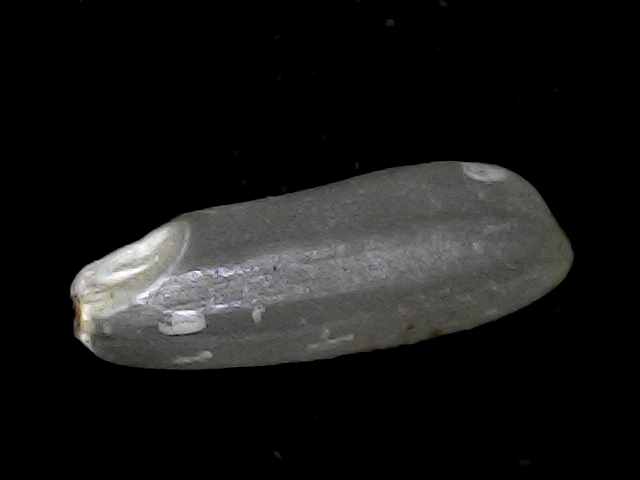
Rice variety: BD93